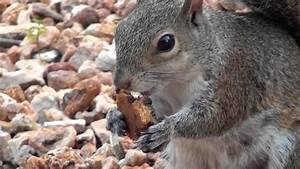
Label: squirrel